Work of William Burges at Cardiff Castle

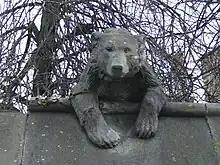
The bear on the Animal Wall

The Herbert Tower is of brown rubble and is Holland's work up to the third storey. Above it, Burges added two further storeys and the battlemented roof. The tower contains two of Burges's "finest miniature interiors", Bute's study and the Arab room. The latter room is one of Burges's masterpieces, John Newman describing it as "the most exotic in the castle". Its jelly-mould ceiling in a Moorish style is drawn from Burges's studies of Islamic art in Spain and Sicily, and from a book on the architecture of Cairo published in 1877. John Grant, the architect employed at the castle by the fourth Marquess, and author of a history of the building published in 1923, incorrectly stated that "the decoration is based on an actual room in Arabia", as well as repeatedly misspelling Burges's surname. As usual, Burges led on every aspect of the room's design, including the stained glass, the marbled floor and walls, the gilded parrots on the cornice, the cedar wood wall cabinets inlaid with silver and the statuettes of Eastern deities. It was the last room on which he was working when he fell ill in 1881. After his death in April of that year, Bute placed Burges's initials, together with his own, and the date, in the fireplace of the Arab Room as a memorial. The room was completed by Burges's brother-in-law, Richard Popplewell Pullan. The room is almost exactly contemporaneous with the Arab Hall constructed by Frederick, Lord Leighton in his Holland Park house and illustrates the later Victorian obsession with the Orient.